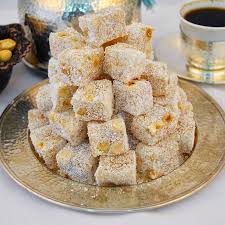
Yemek: lokum